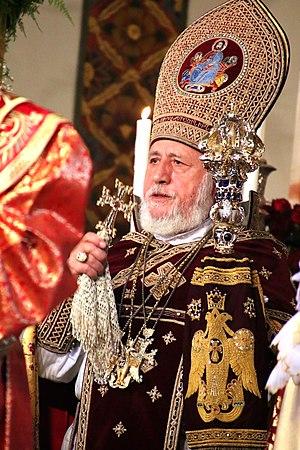
Le Catholicos chef de l'église orthodoxe apostolique arménienne